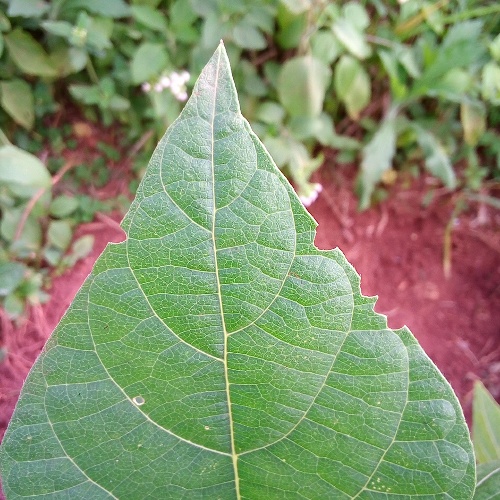
Leaf condition: healthy